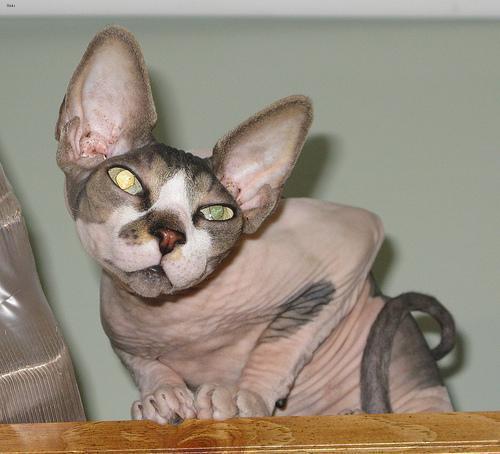
Sphynx